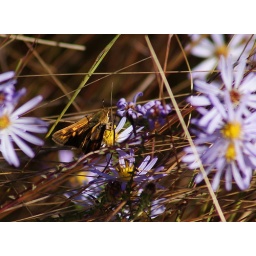
Paradise Public Fishing Area and Important Bird Area. Berrien County, Georgia. Skipper in flower basket PPFA-3 11-29-2009 DSC06981